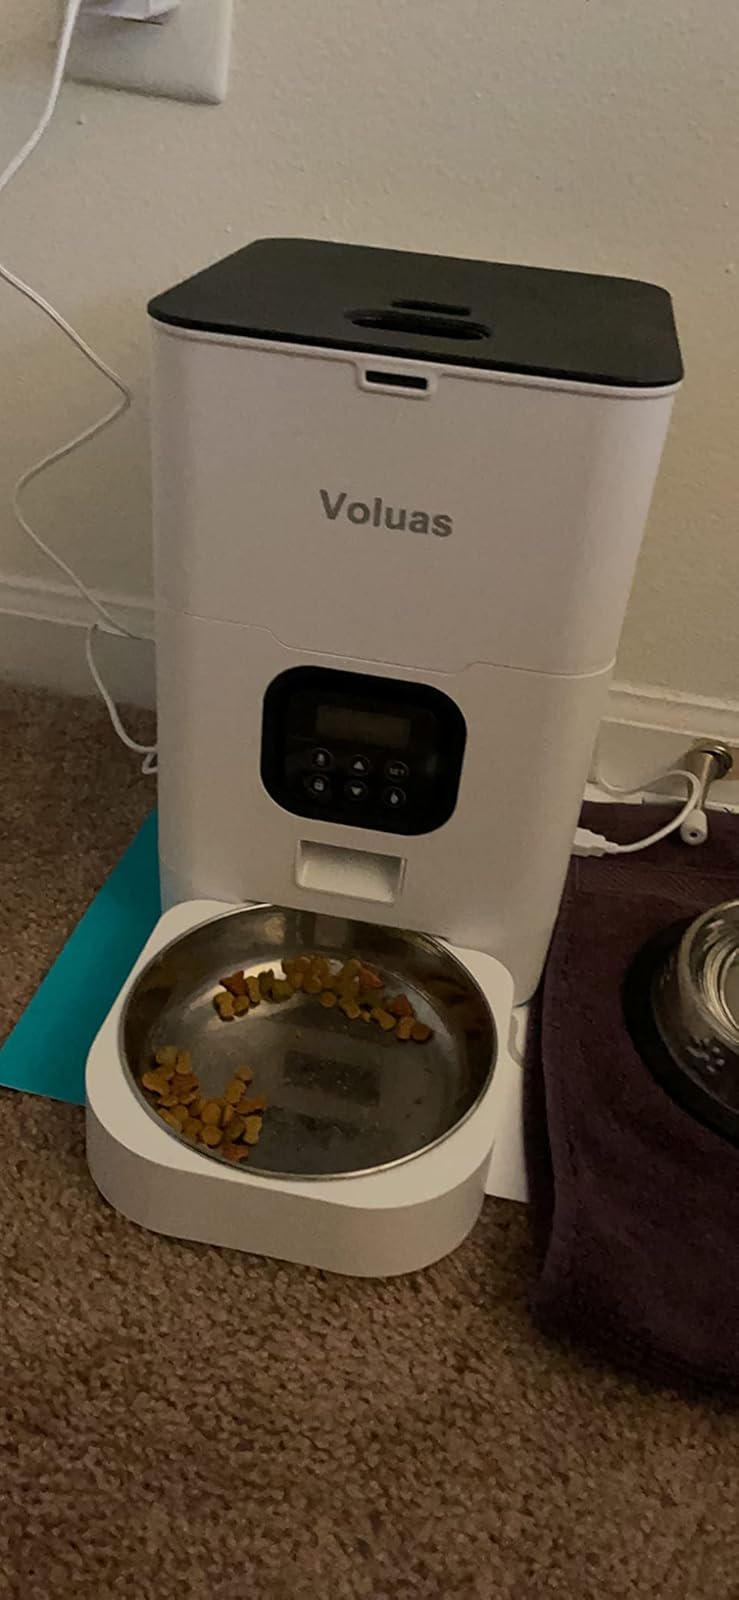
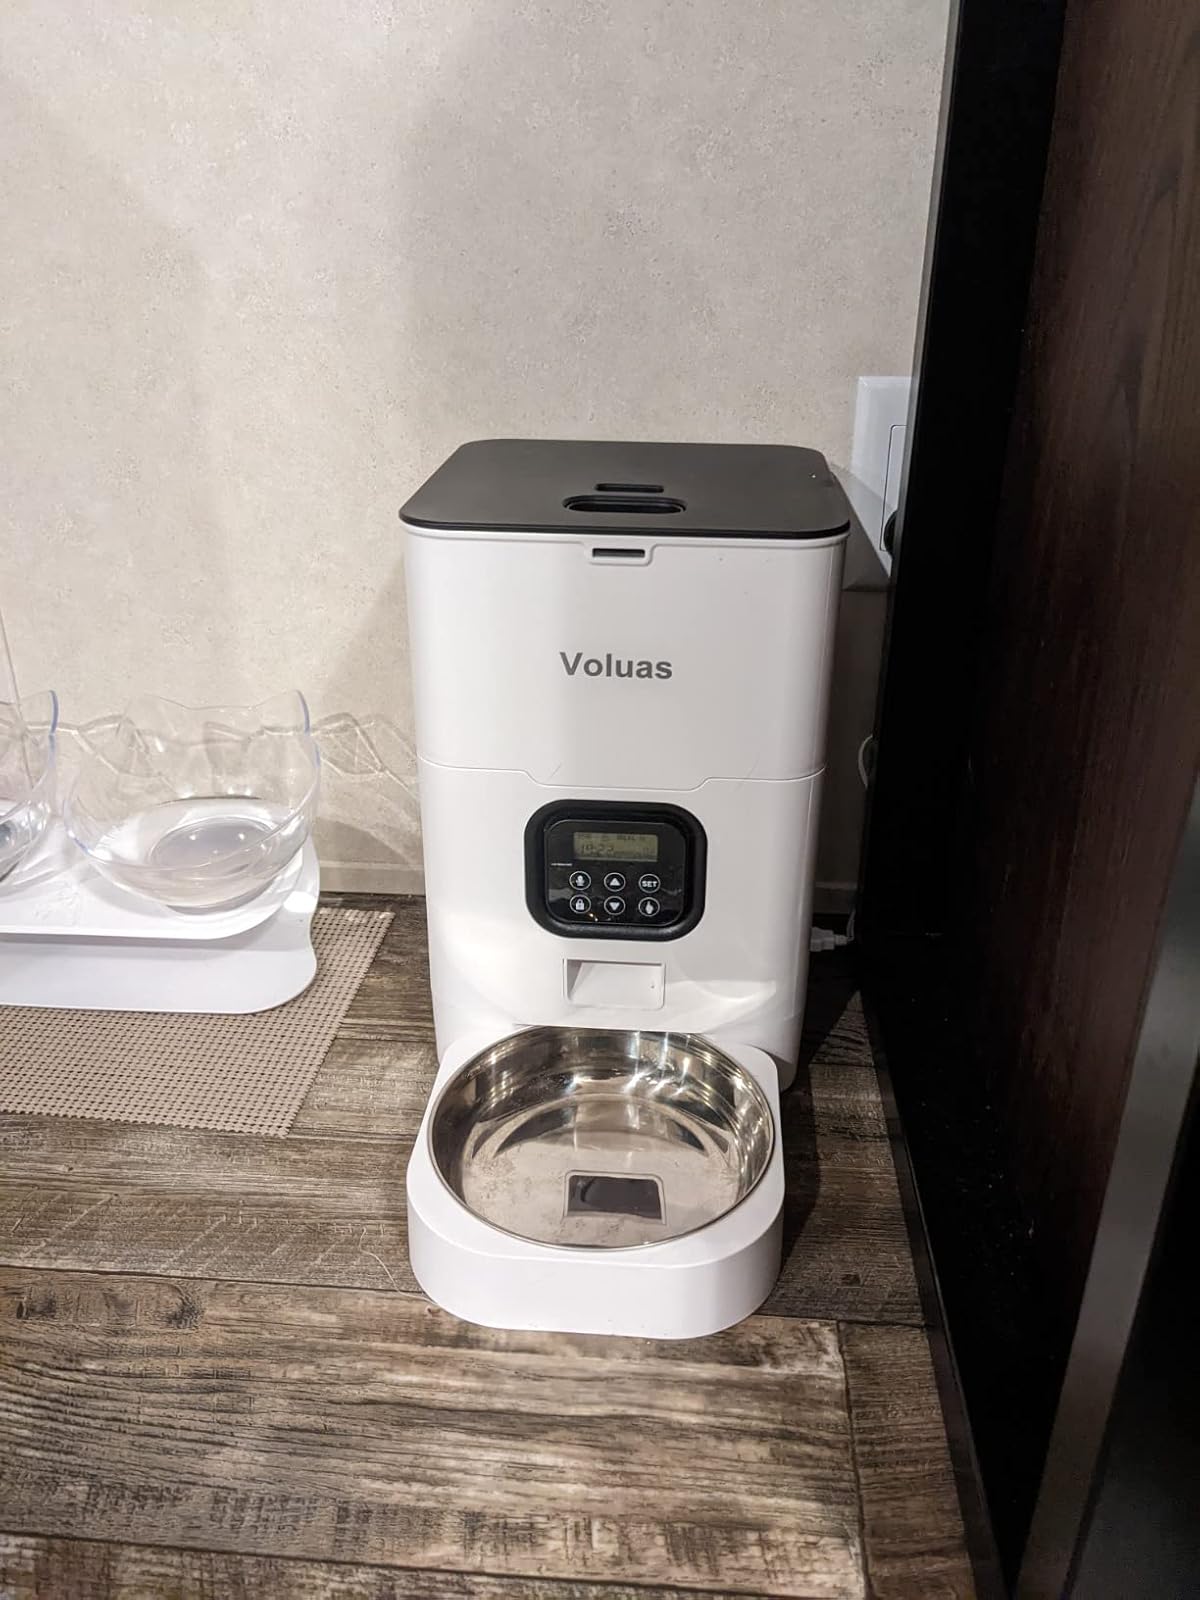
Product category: items_feeder
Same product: yes